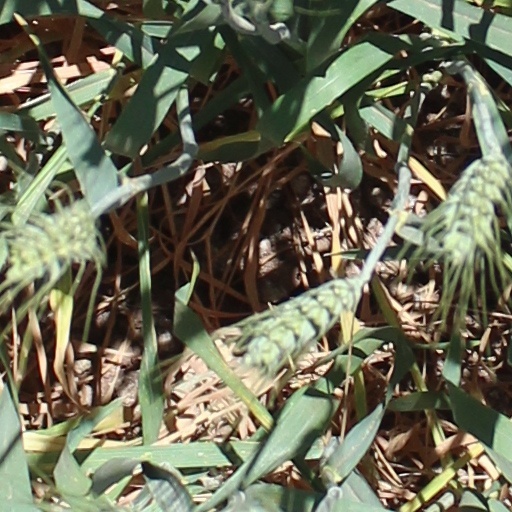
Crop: wheat